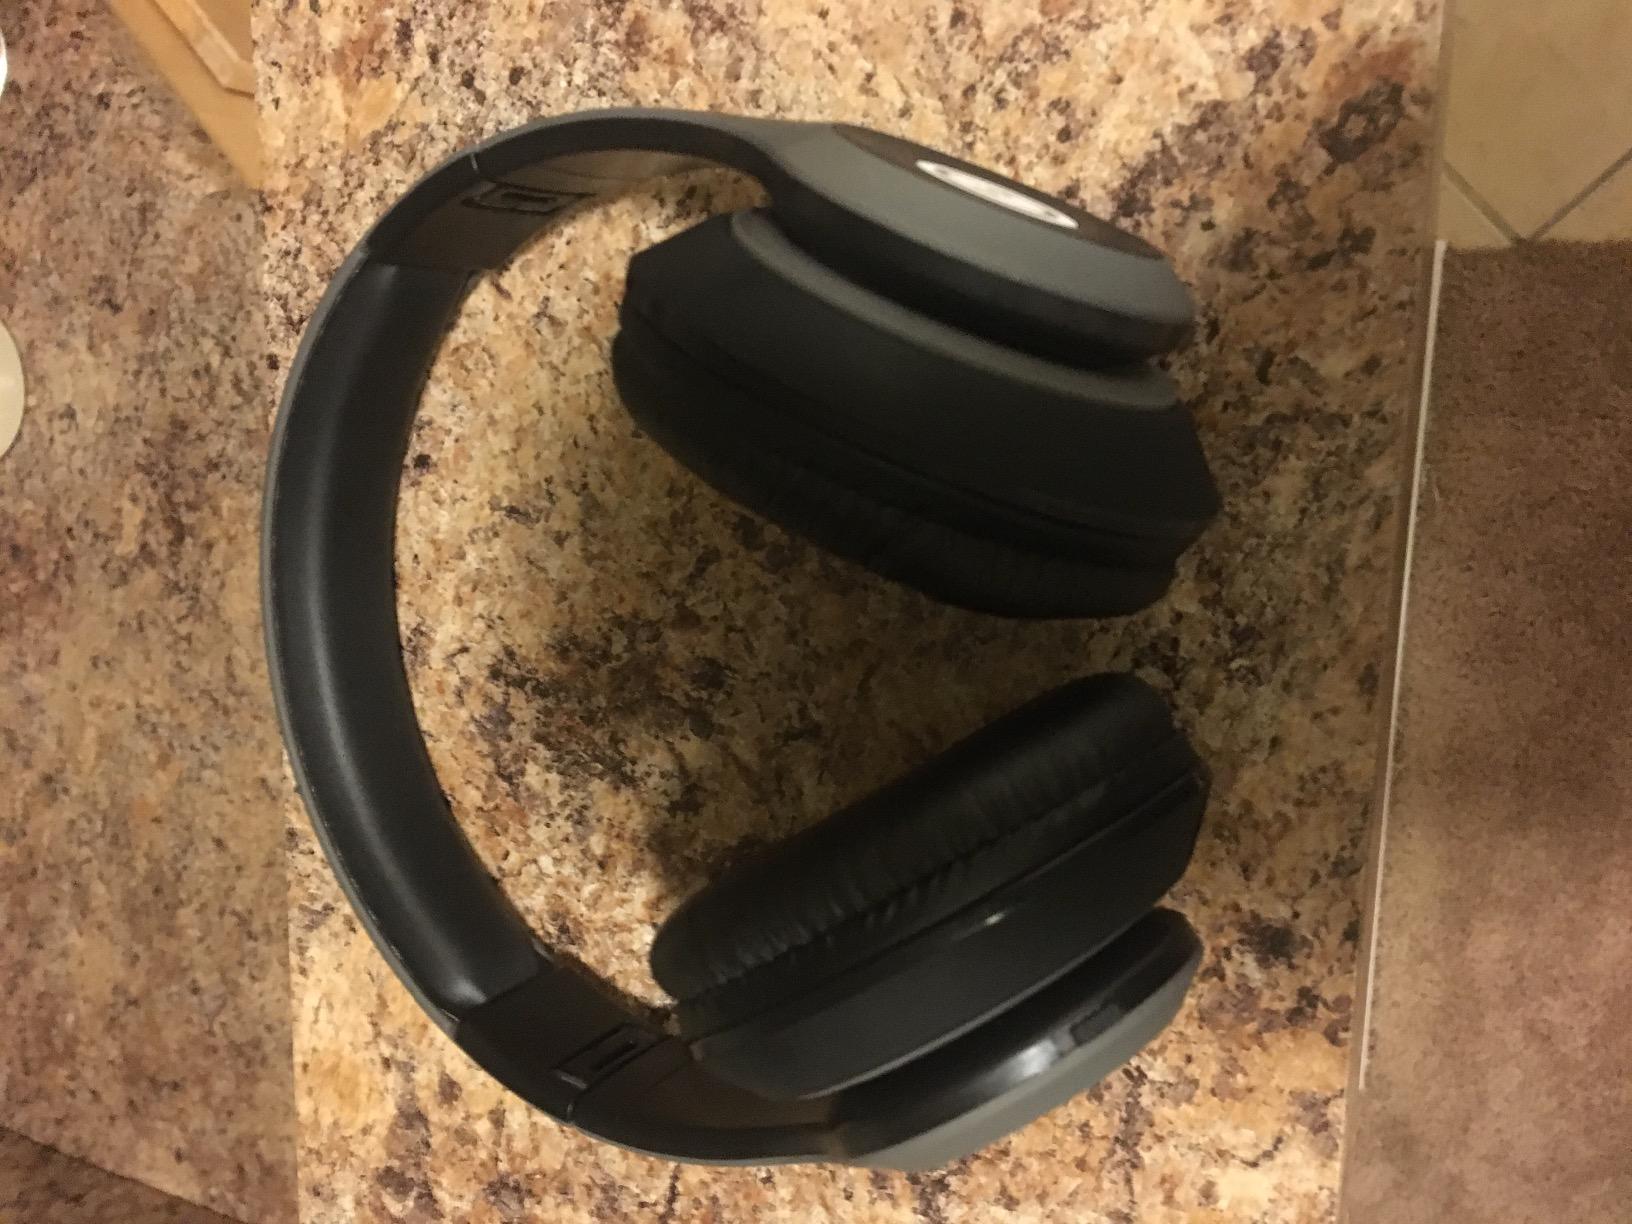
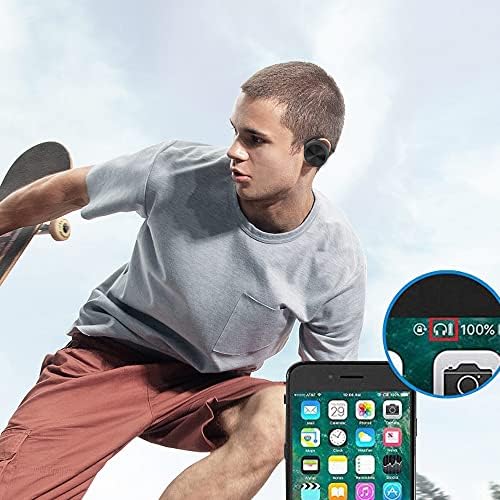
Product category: headphones
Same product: no